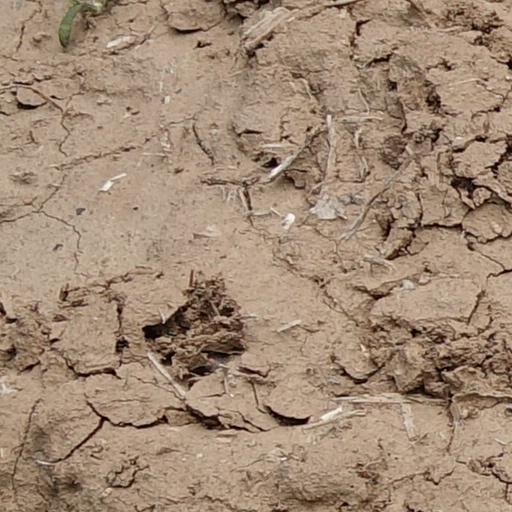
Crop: wheat